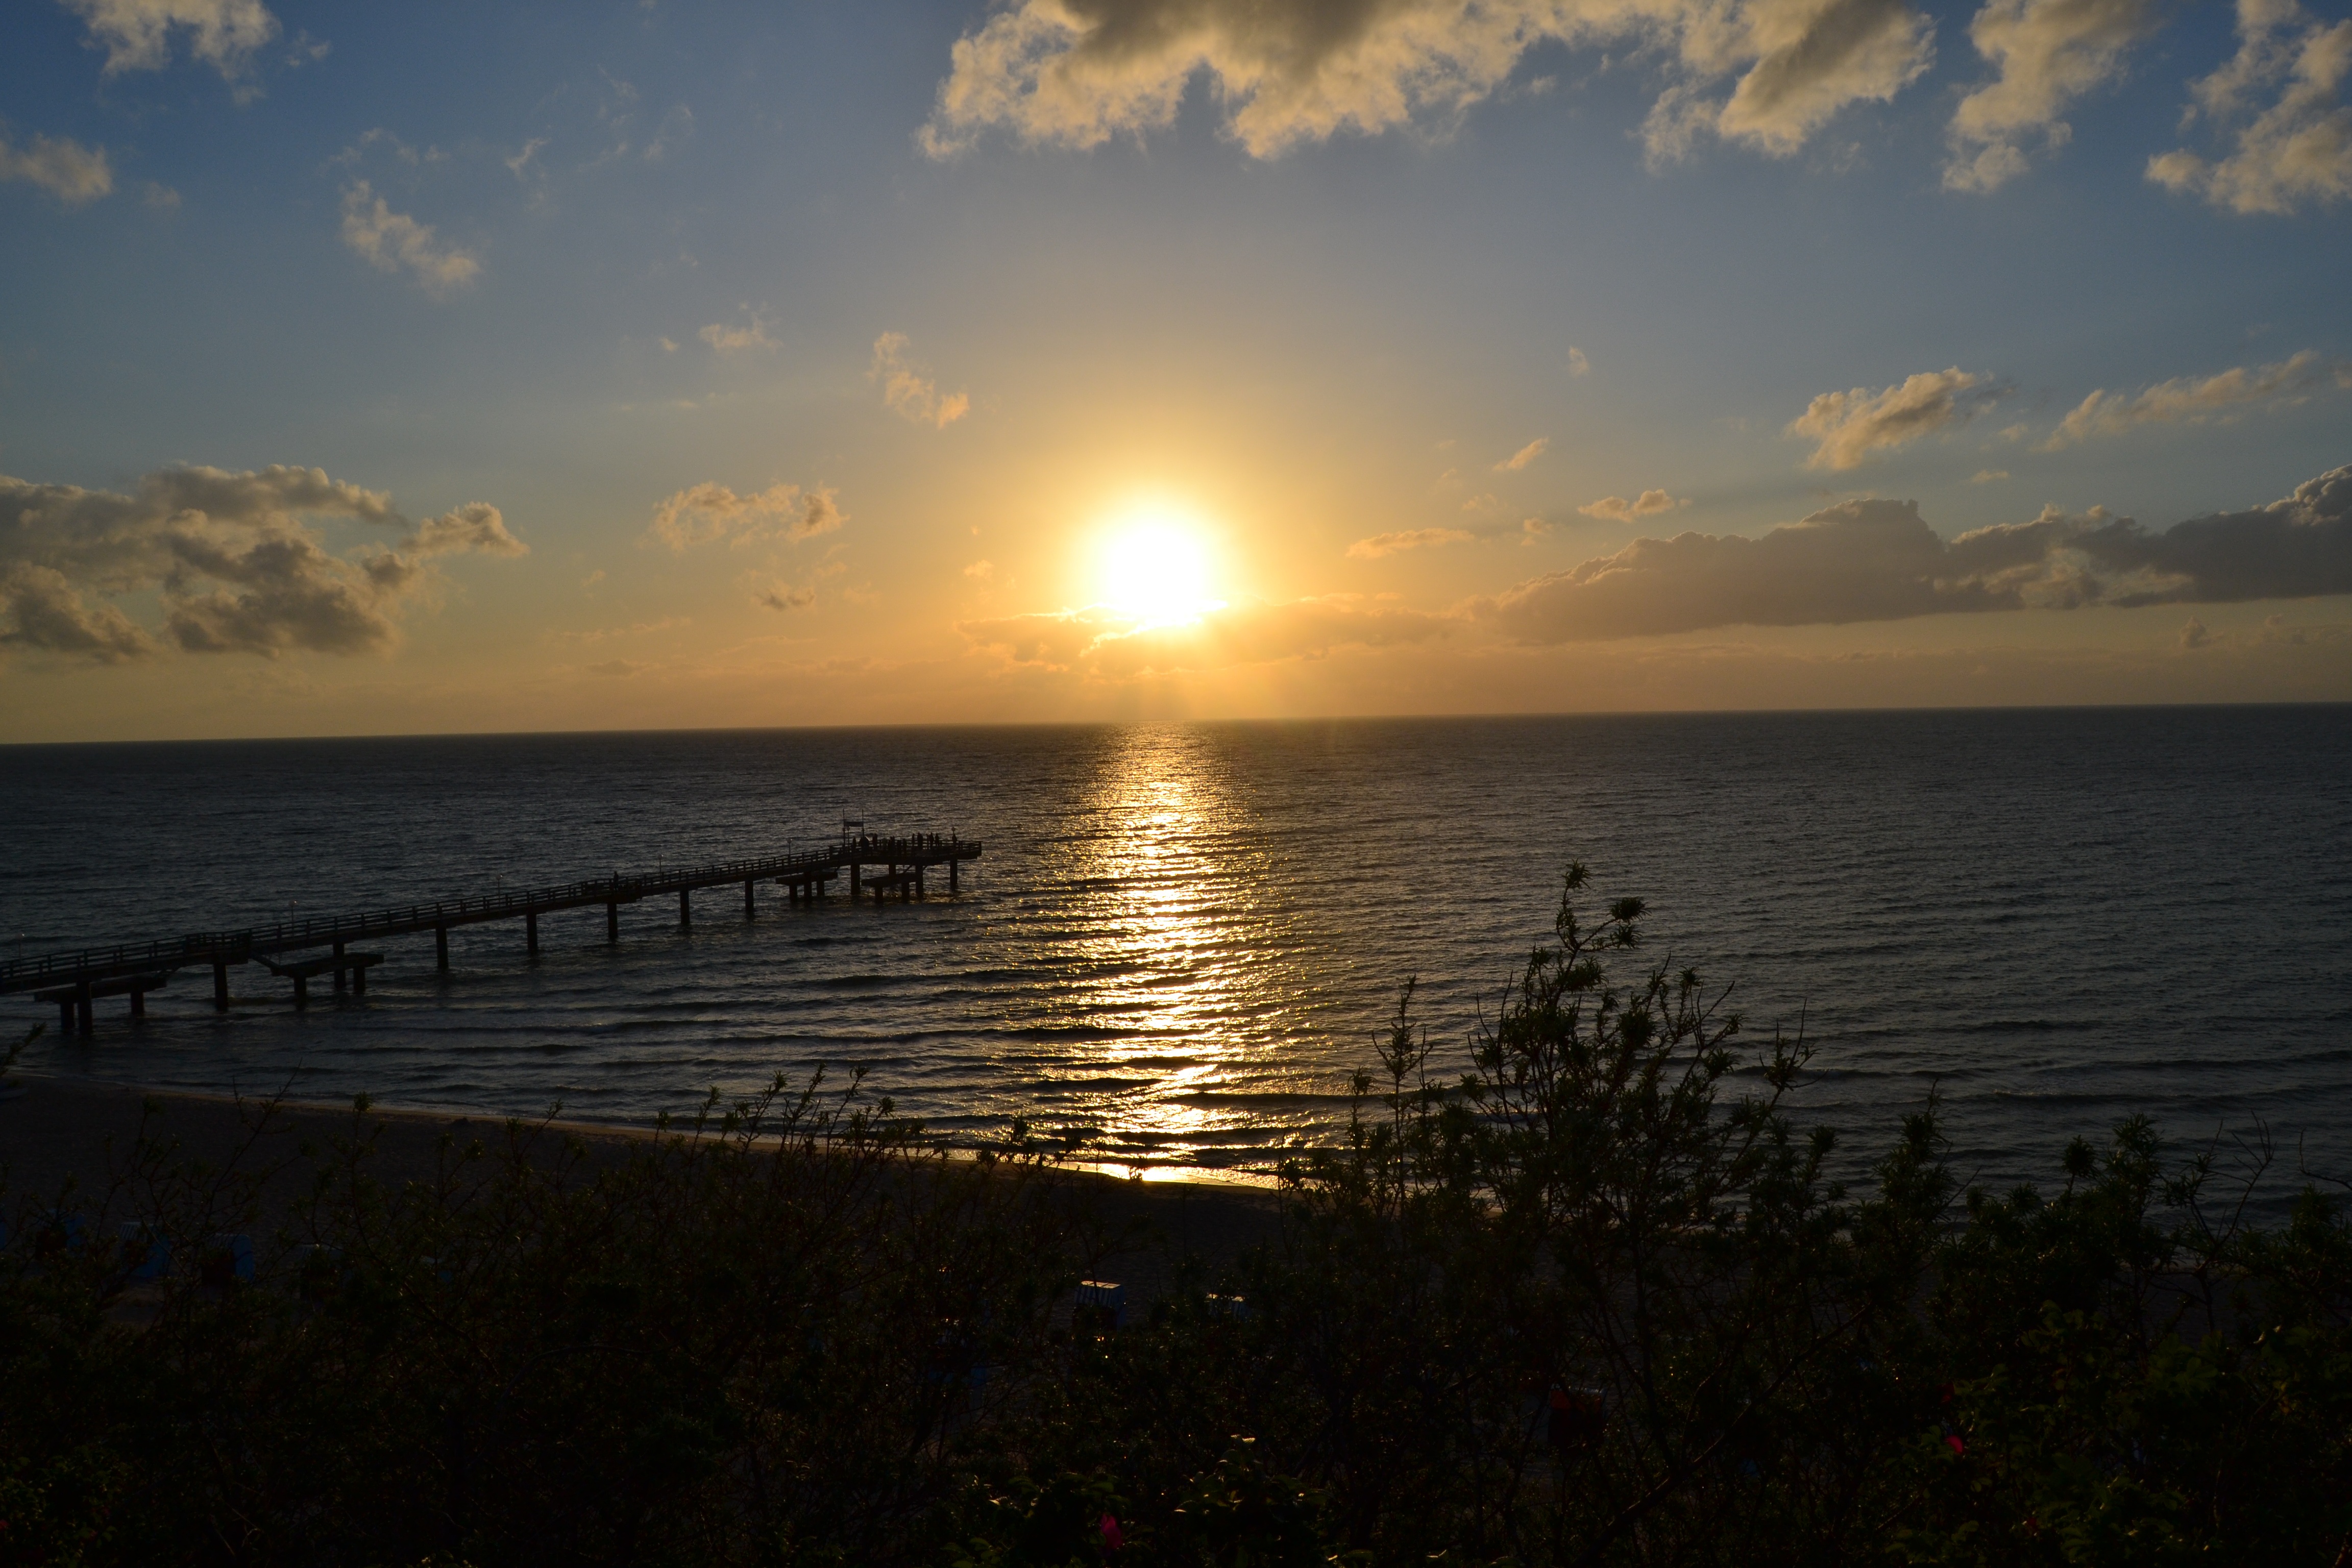
beach, sea, coast, ocean, horizon, cloud, sun, sunrise, sunset, sunlight, morning, shore, wave, dawn, dusk, evening, reflection, bay, baltic sea, afterglow